Marc Speicher

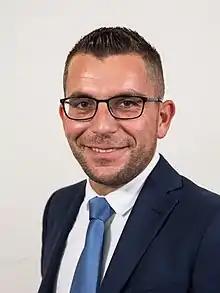
Marc Speicher (2017)

Marc Daniel Johannes Speicher (born 3 November 1984) is a German politician and a member of the Landtag of Saarland.